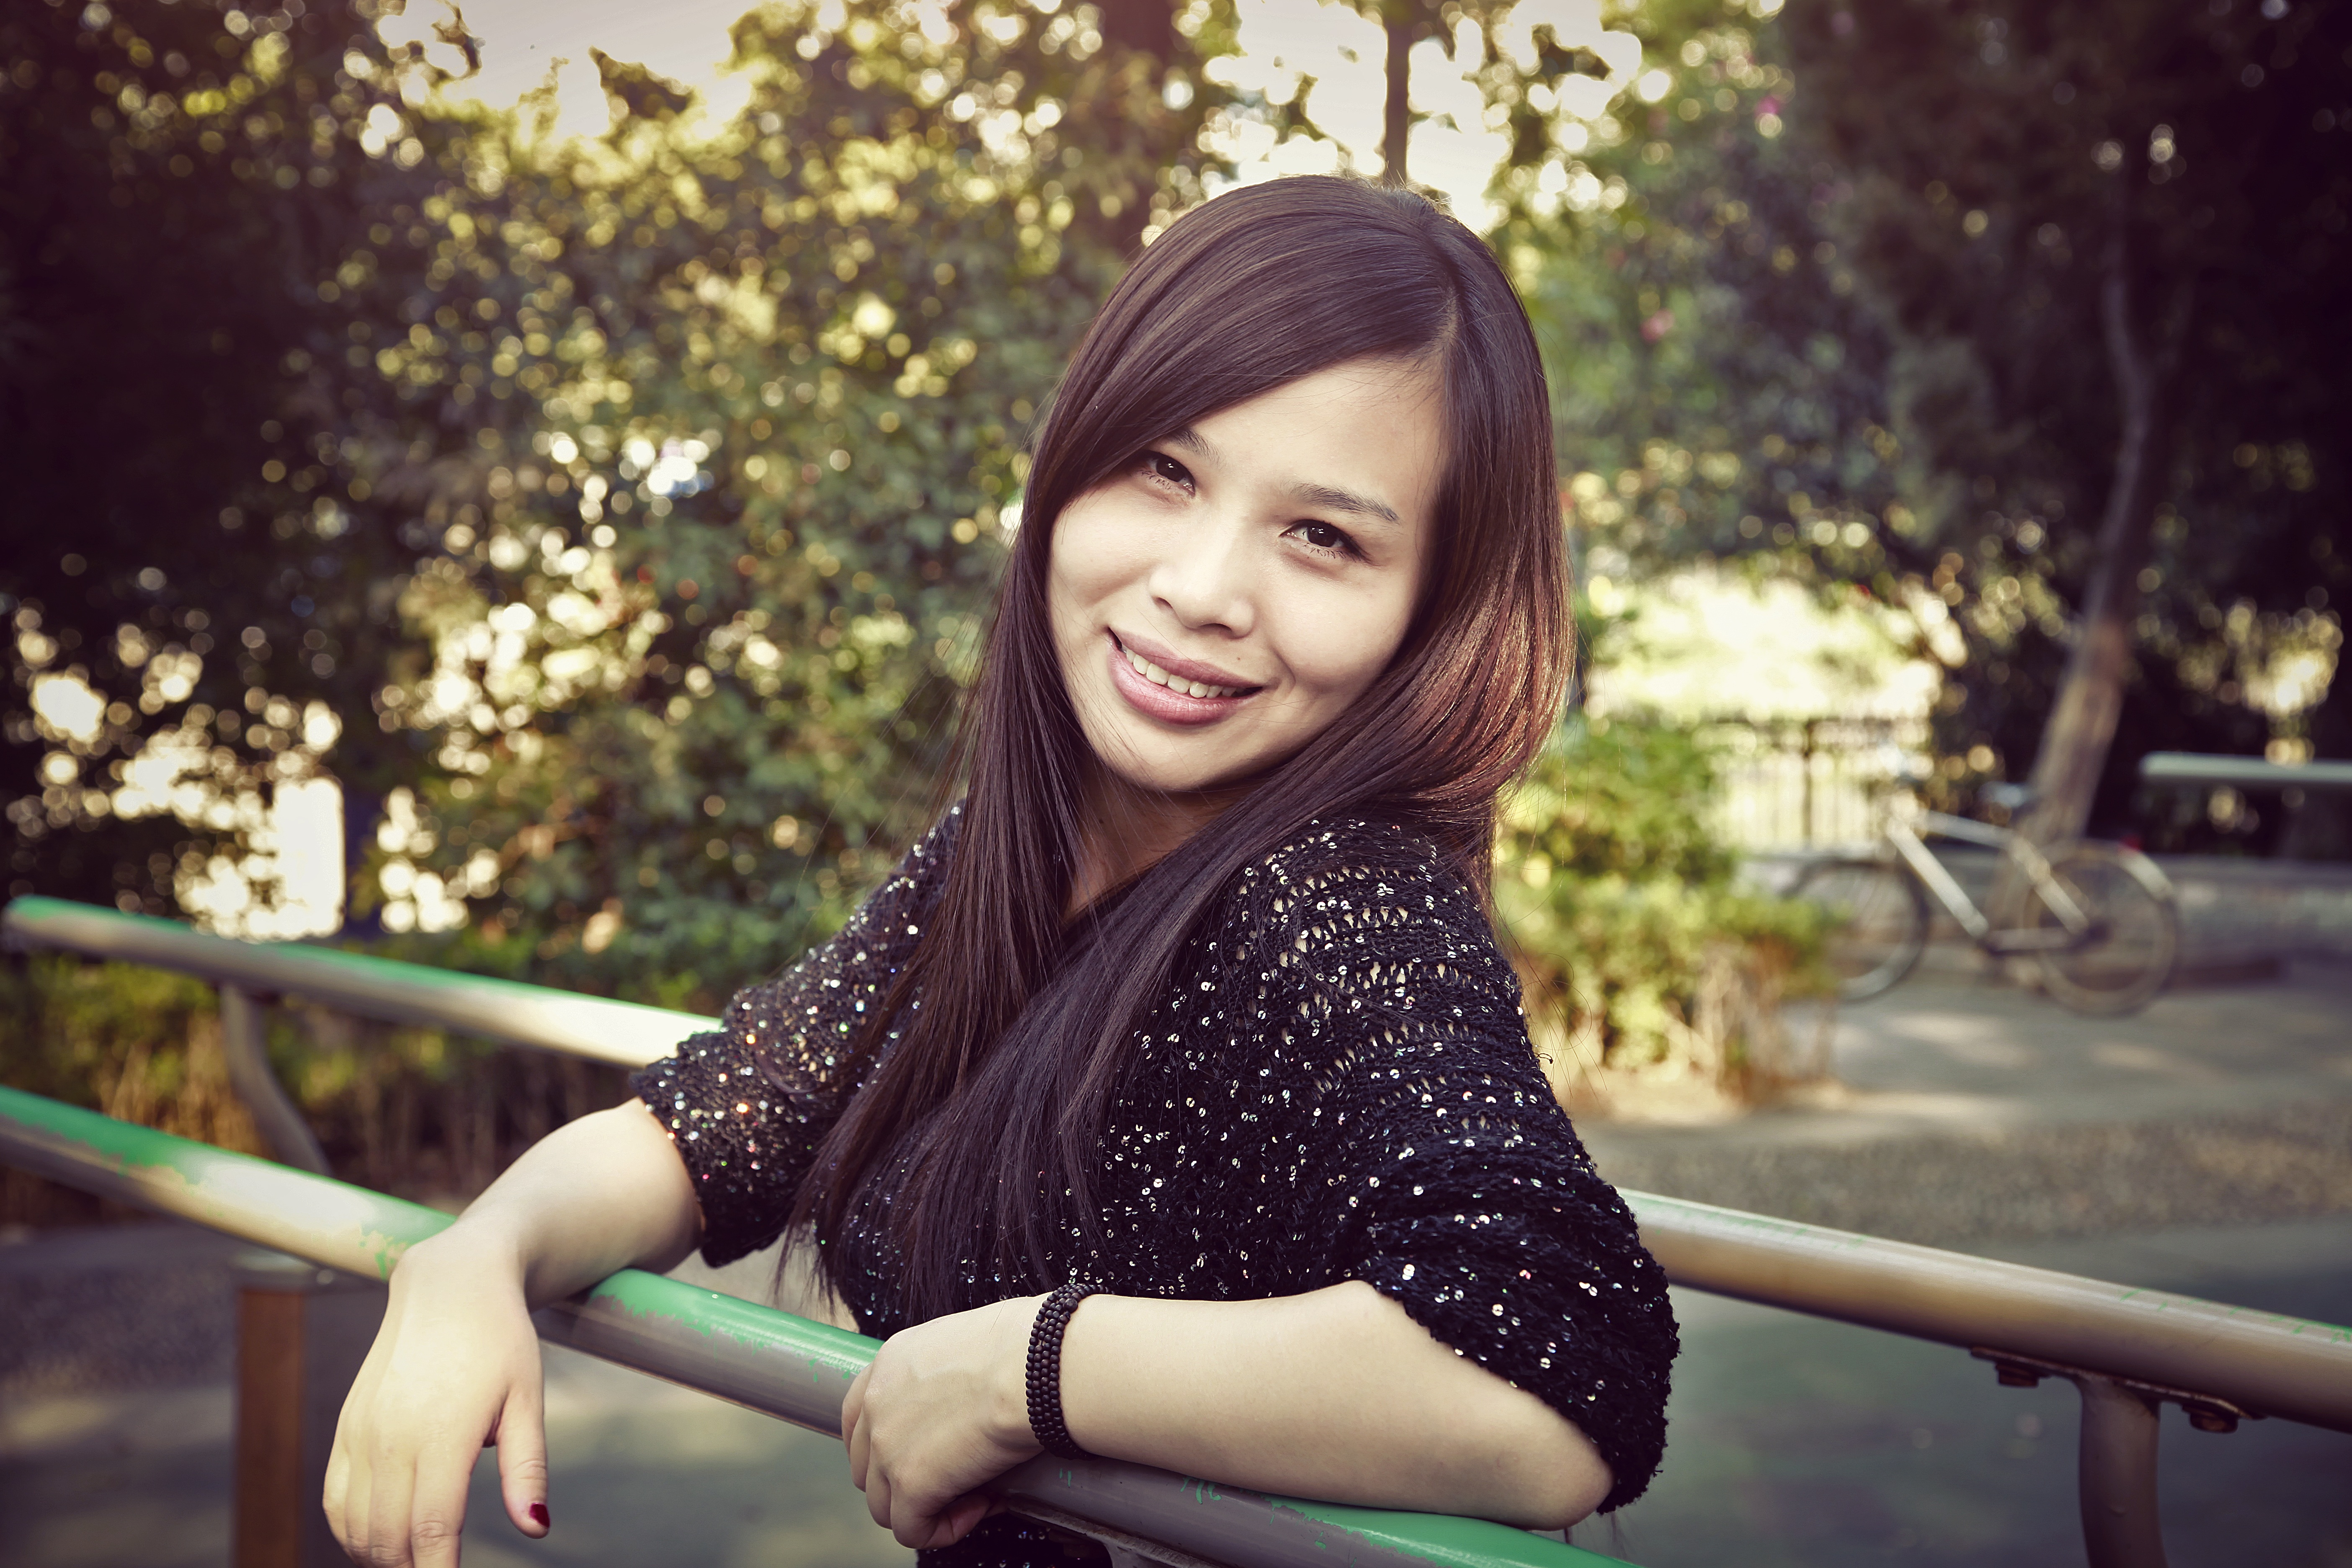
person, girl, woman, photography, portrait, model, sitting, child, fashion, clothing, lady, smile, dress, eye, photograph, skin, beauty, taste, busty, photo shoot, brown hair, portrait photography, human positions, europe and america